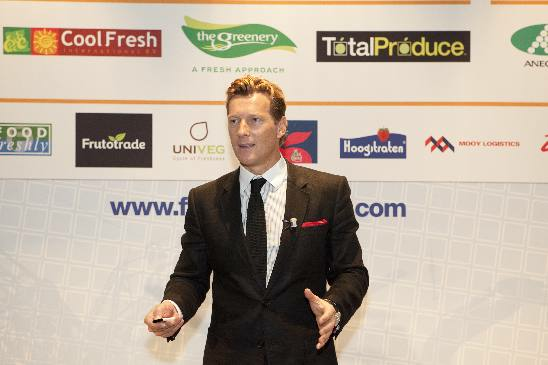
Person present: Yes